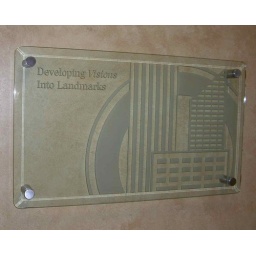
Custom signs, etched glass carved personalized signs by Sans Soucie Art Glass.